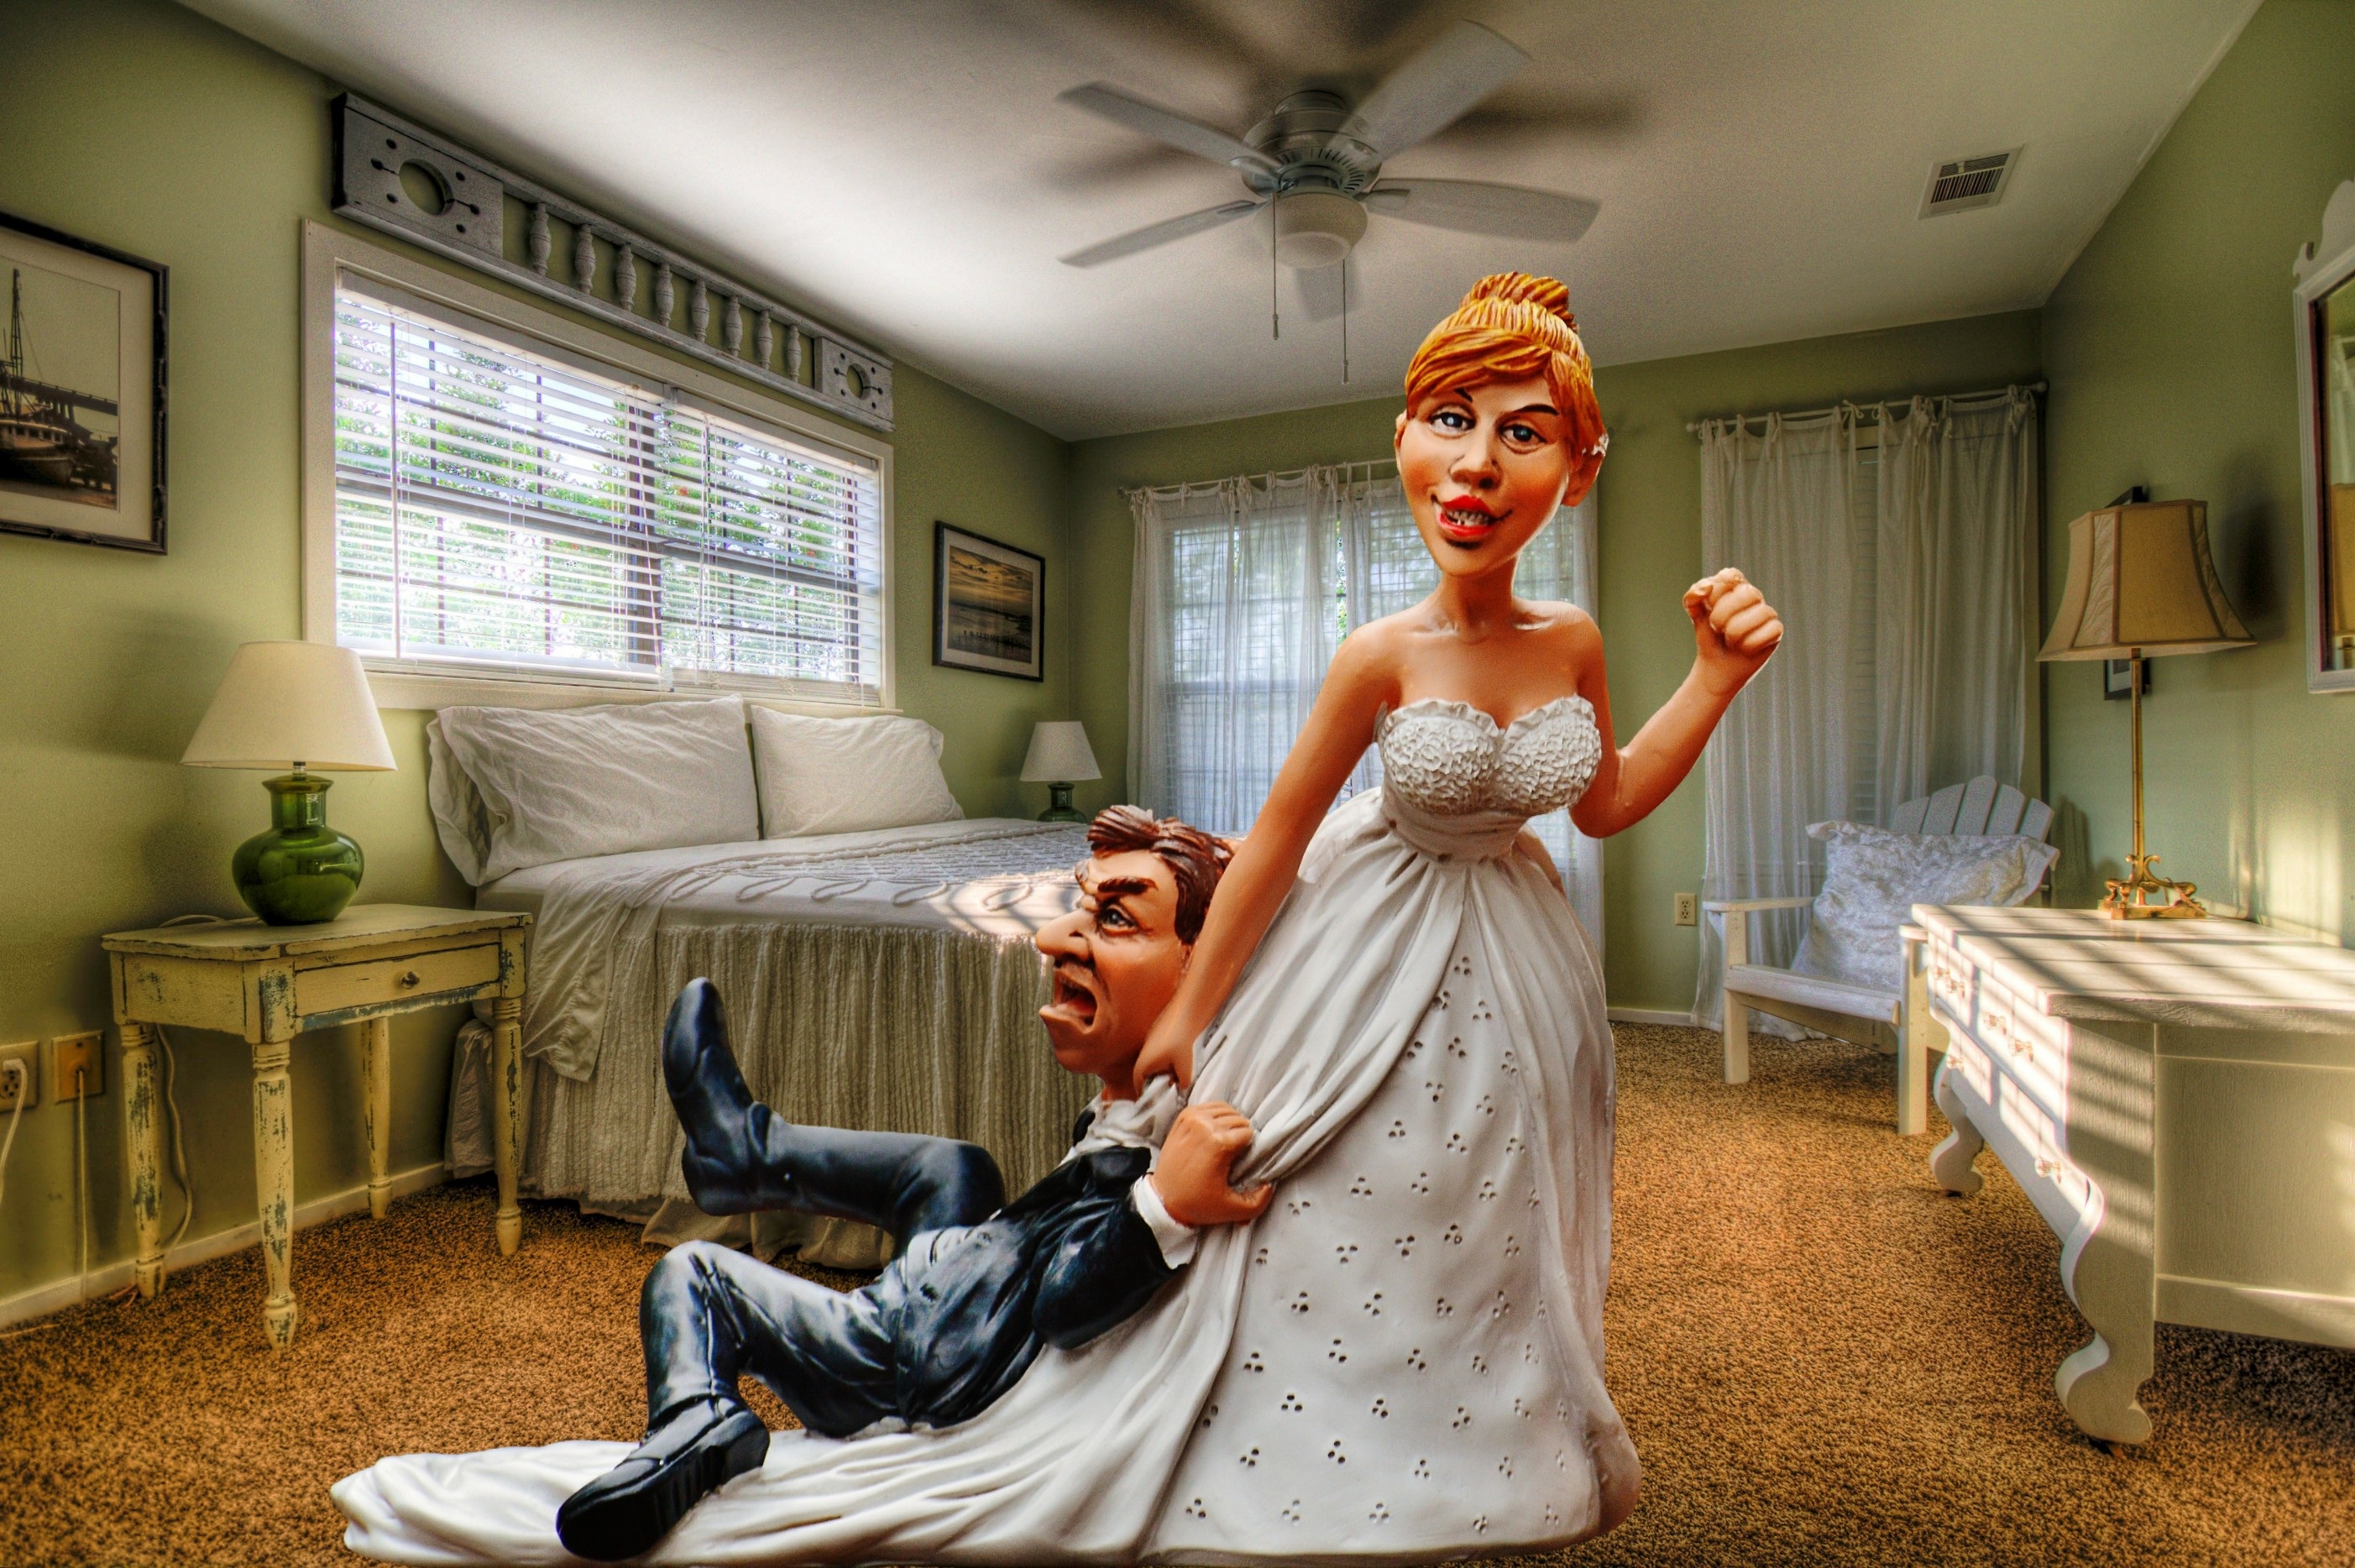
love, decoration, fashion, clothing, together, wedding, bride, groom, married, marriage, deco, bride and groom, dress, figure, costume, connection, connectedness, before, marry, panic, spouses, to force, wedding night